The Kiss Before the Mirror

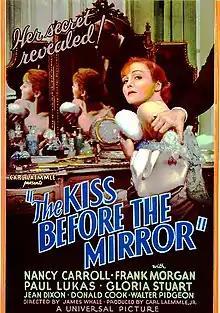
Original theatrical poster

The Kiss Before the Mirror is a 1933 American pre-Code mystery film adapted from the 1932 play by Ladislas Fodor, directed by James Whale and starring Nancy Carroll, Frank Morgan, Paul Lukas, and Gloria Stuart.